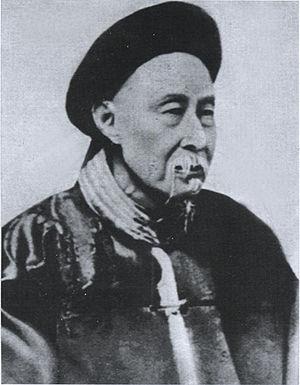
Sun Jianai, né en 1827 dans l'ancienne préfecture de Shouzhou, ancien gouvernement de Fengyang dans l'actuelle province de l'Anhui, et décédé en 1909, était un enseignant impérial de la dynastie Qing, sous le règne de Guangxu